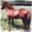
Label: horse